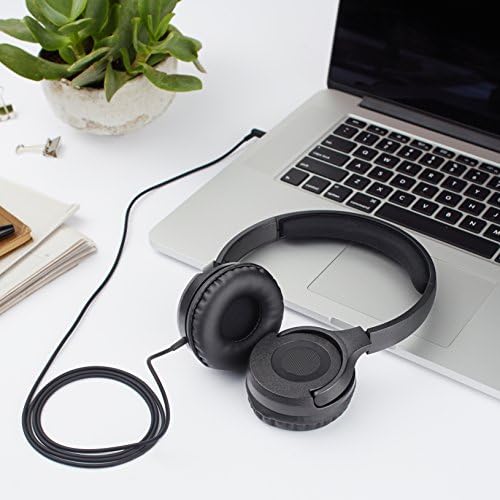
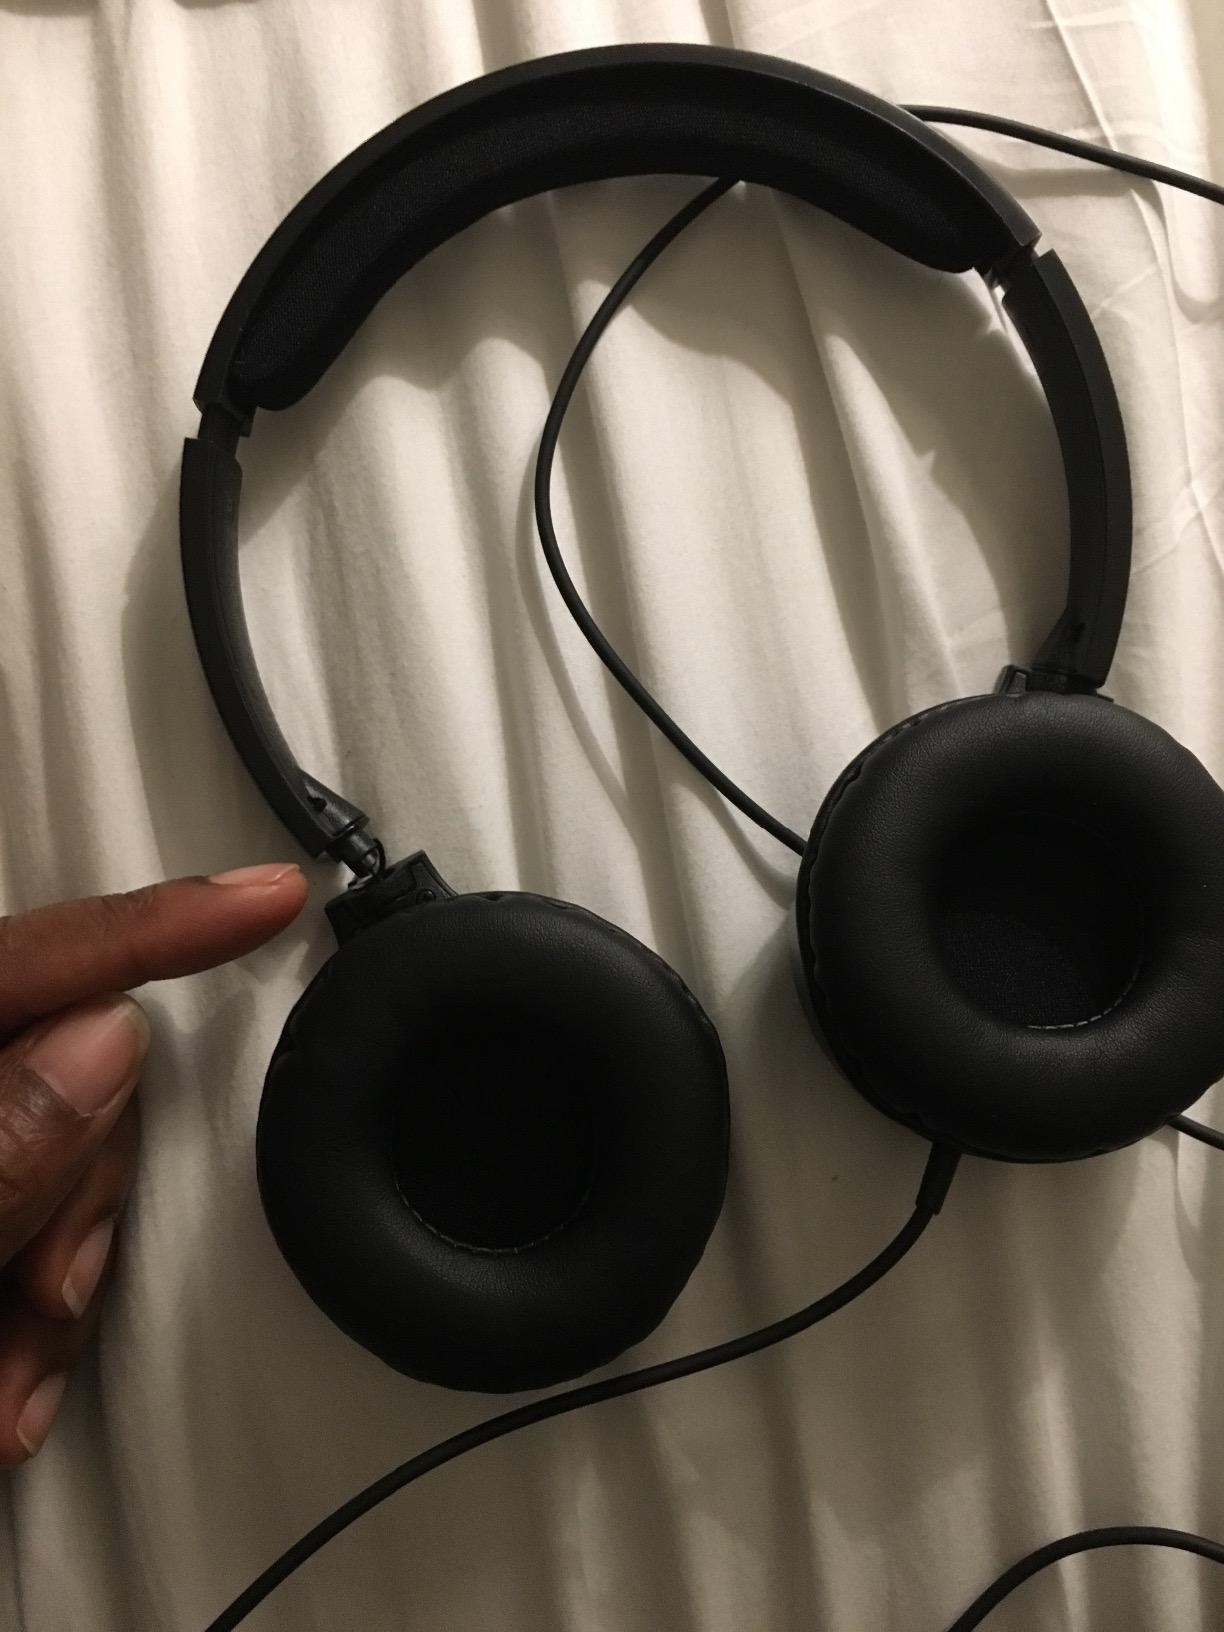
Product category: headphones
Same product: yes